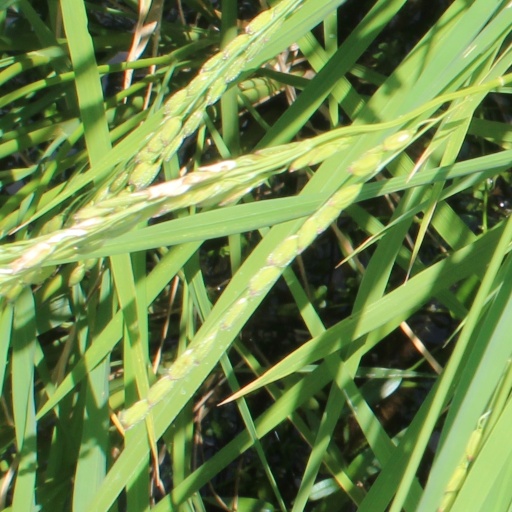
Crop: rice